Aníbal Sánchez

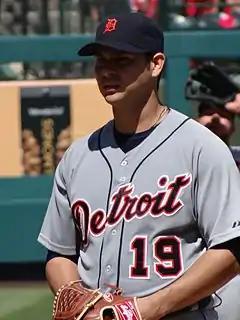
Aníbal Sánchez with the Detroit Tigers in 2012

On July 23, 2012, Sánchez was traded to the Detroit Tigers along with Omar Infante for Jacob Turner, Rob Brantly, Brian Flynn and a draft pick. In 12 starts for the Tigers, he went 4–6 with a 3.74 ERA. The Tigers won the AL Central division, giving Sánchez a chance to play in the first postseason of his career.